2nd Marine Aircraft Wing Band

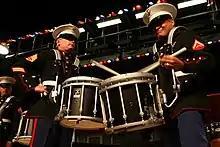
Two percussionists of the 2nd MAW Band performing at Uniondale High School.

All 7 of these ensembles play am important part in public relations for the band and the 2nd MAW Wing, traveling extensively throughout the eastern United States. It has made appearances many events such as the following: